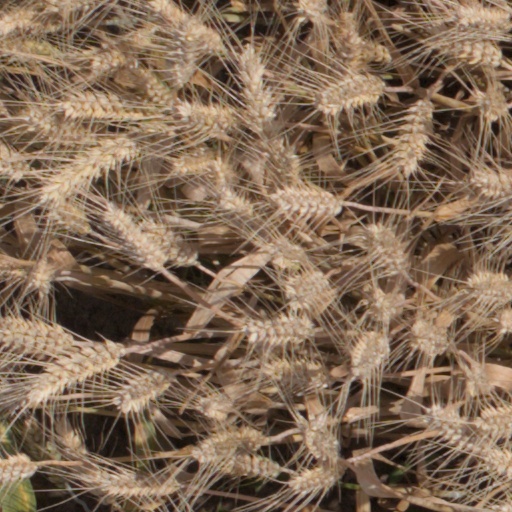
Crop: wheat